Witches' Sabbath

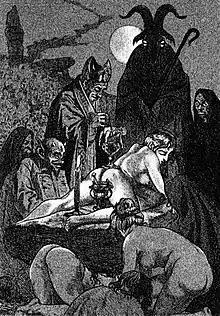
An illustration of Witches' Sabbath by Martin van Maële, from the 1911 edition of the book "La Sorcière", by Jules Michelet

A Witches' Sabbath is a purported gathering of those believed to practice witchcraft and other rituals. The phrase became especially popular in the 20th century.